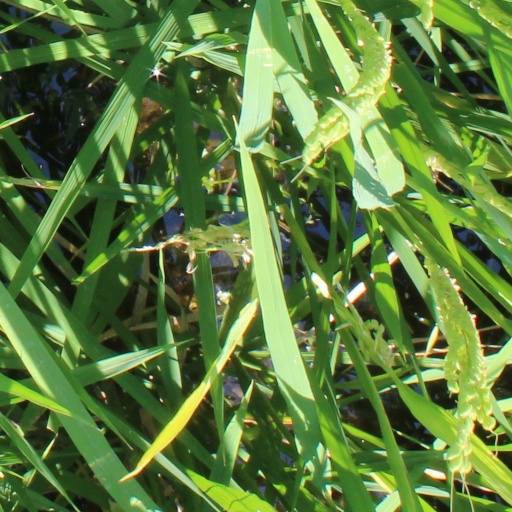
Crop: rice